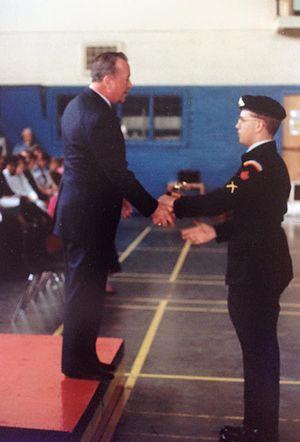
Le Col(ret) Berthiaume avait à coeur le mouvement des cadets.
Joseph Horace André Jean Berthiaume est un militaire canadien. Il a été décoré de l'Ordre de l'Empire britannique. Officier d'infanterie, il a atteint le grade de colonel et a occupé le poste de commandant au 1ᵉʳ bataillon du Royal 22e Régiment et de directeur de l'administration à la levée du Collège militaire royal de Saint-Jean. Il a rempli avec succès plusieurs missions à l'étranger et a été impliqué de près dans le programme des Cadets royaux de l'armée canadienne.